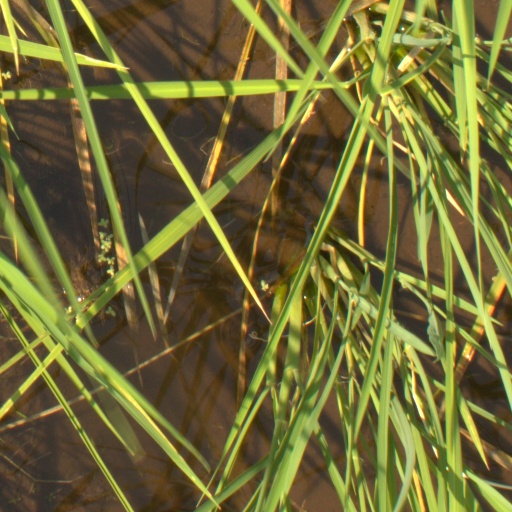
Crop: rice